Jessie (Toy Story)

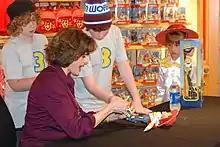
Joan Cusack (in 2010) signing a replica rag doll of Jessie

Joan Cusack was cast as the voice actor for Jessie in "Toy Story 2" and voiced the role in the third and fourth "Toy Story" feature films. Discussing her voice work, she commented that Jessie's voice is "inherent in that cowboy genre" and that much of her characterisation is "just being a kid". Lasseter was a fan of McLachlan, so she took on the singing part of the role. Newman said that she had the ability to hold long notes, so he wrote Jessie's song with her voice in mind. He was tasked by the Pixar team to write a song that would explain Jessie's relationship with her owner and her sadness when the girl grew up. In the fictional 1950s series "Woody's Roundup", Jessie's yodelling voice is provided by Mary Kay Bergman. On the film soundtrack, which was released after the film, Devon Dawson, a yodeller discovered by Riders in the Sky at a music festival, sings the part of Jessie in two songs. In addition, Kat Cressida has voiced Jessie in various media, including "Disney Infinity". In "Jessie's Wild West Rodeo" and "Disney's Extreme Skate Adventure", Jessie was voiced by Bettina Devin.